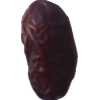
Label: dates